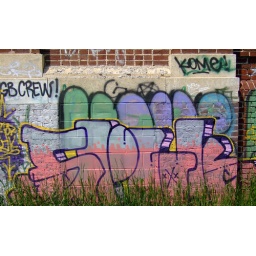
graffitti on the walls of the abandonned stockyards building in Winnipeg, Manitoba, Canada